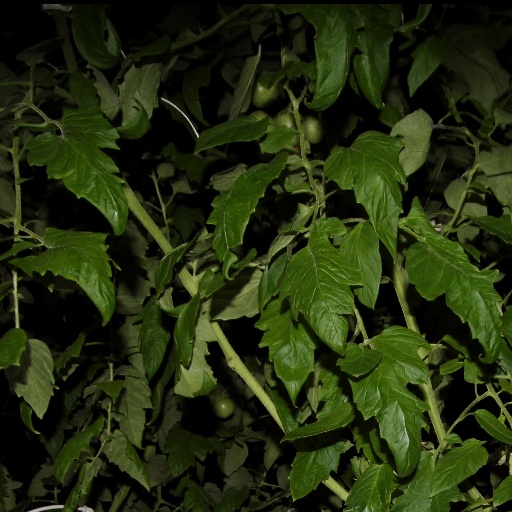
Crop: tomato